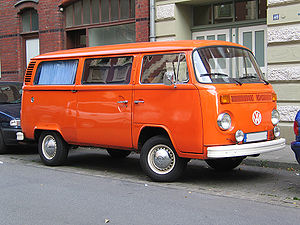
Volkswagen Erhvervsbiler
Volkswagen
Volkswagen Erhvervsbiler eller Volkswagen Nutzfahrzeuge er et tysk datterselskab i Volkswagen Group, som producerer erhvervskøretøjer. VWN blev i 1995 lagt ind under Volkswagen Group, hvor det tidligere var under Volkswagen. Hovedsædet er Hannover, hvor også flere produktionsfaciliteter findes.